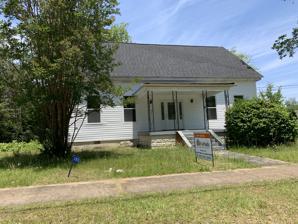
Building: Armstrong House (Lumpkin, Georgia)
Country: United States of America
Year built: 1840
United States historic place Armstrong House U.S. National Register of Historic Places Location Broad St., Lumpkin, Georgia Coordinates 32°03′04″N 84°47′34″W / 32.05111°N 84.79278°W / 32.05111; -84.79278 ( Armstrong House ) Area less than one acre Built c. 1840 Architectural style Greek Revival MPS Lumpkin Georgia MRA NRHP reference No. 82002466 Added to NRHP June 29, 1982 The Armstrong House is a single-story Greek Revival -style historic house built around 1840 and located on Broad St. in Lumpkin, Georgia , United States. It was listed on the National Register of Historic Places in 1982. It is a one-story Greek Revival house. It was deemed notable as one of the earliest surviving houses in Lumpkin, as "a good example of the more modest interpretation of prevailing architectural styles in the early 19th century ... occupied by less affluent or less ostentatious members of Lumpkin's 19th century merchant class." References